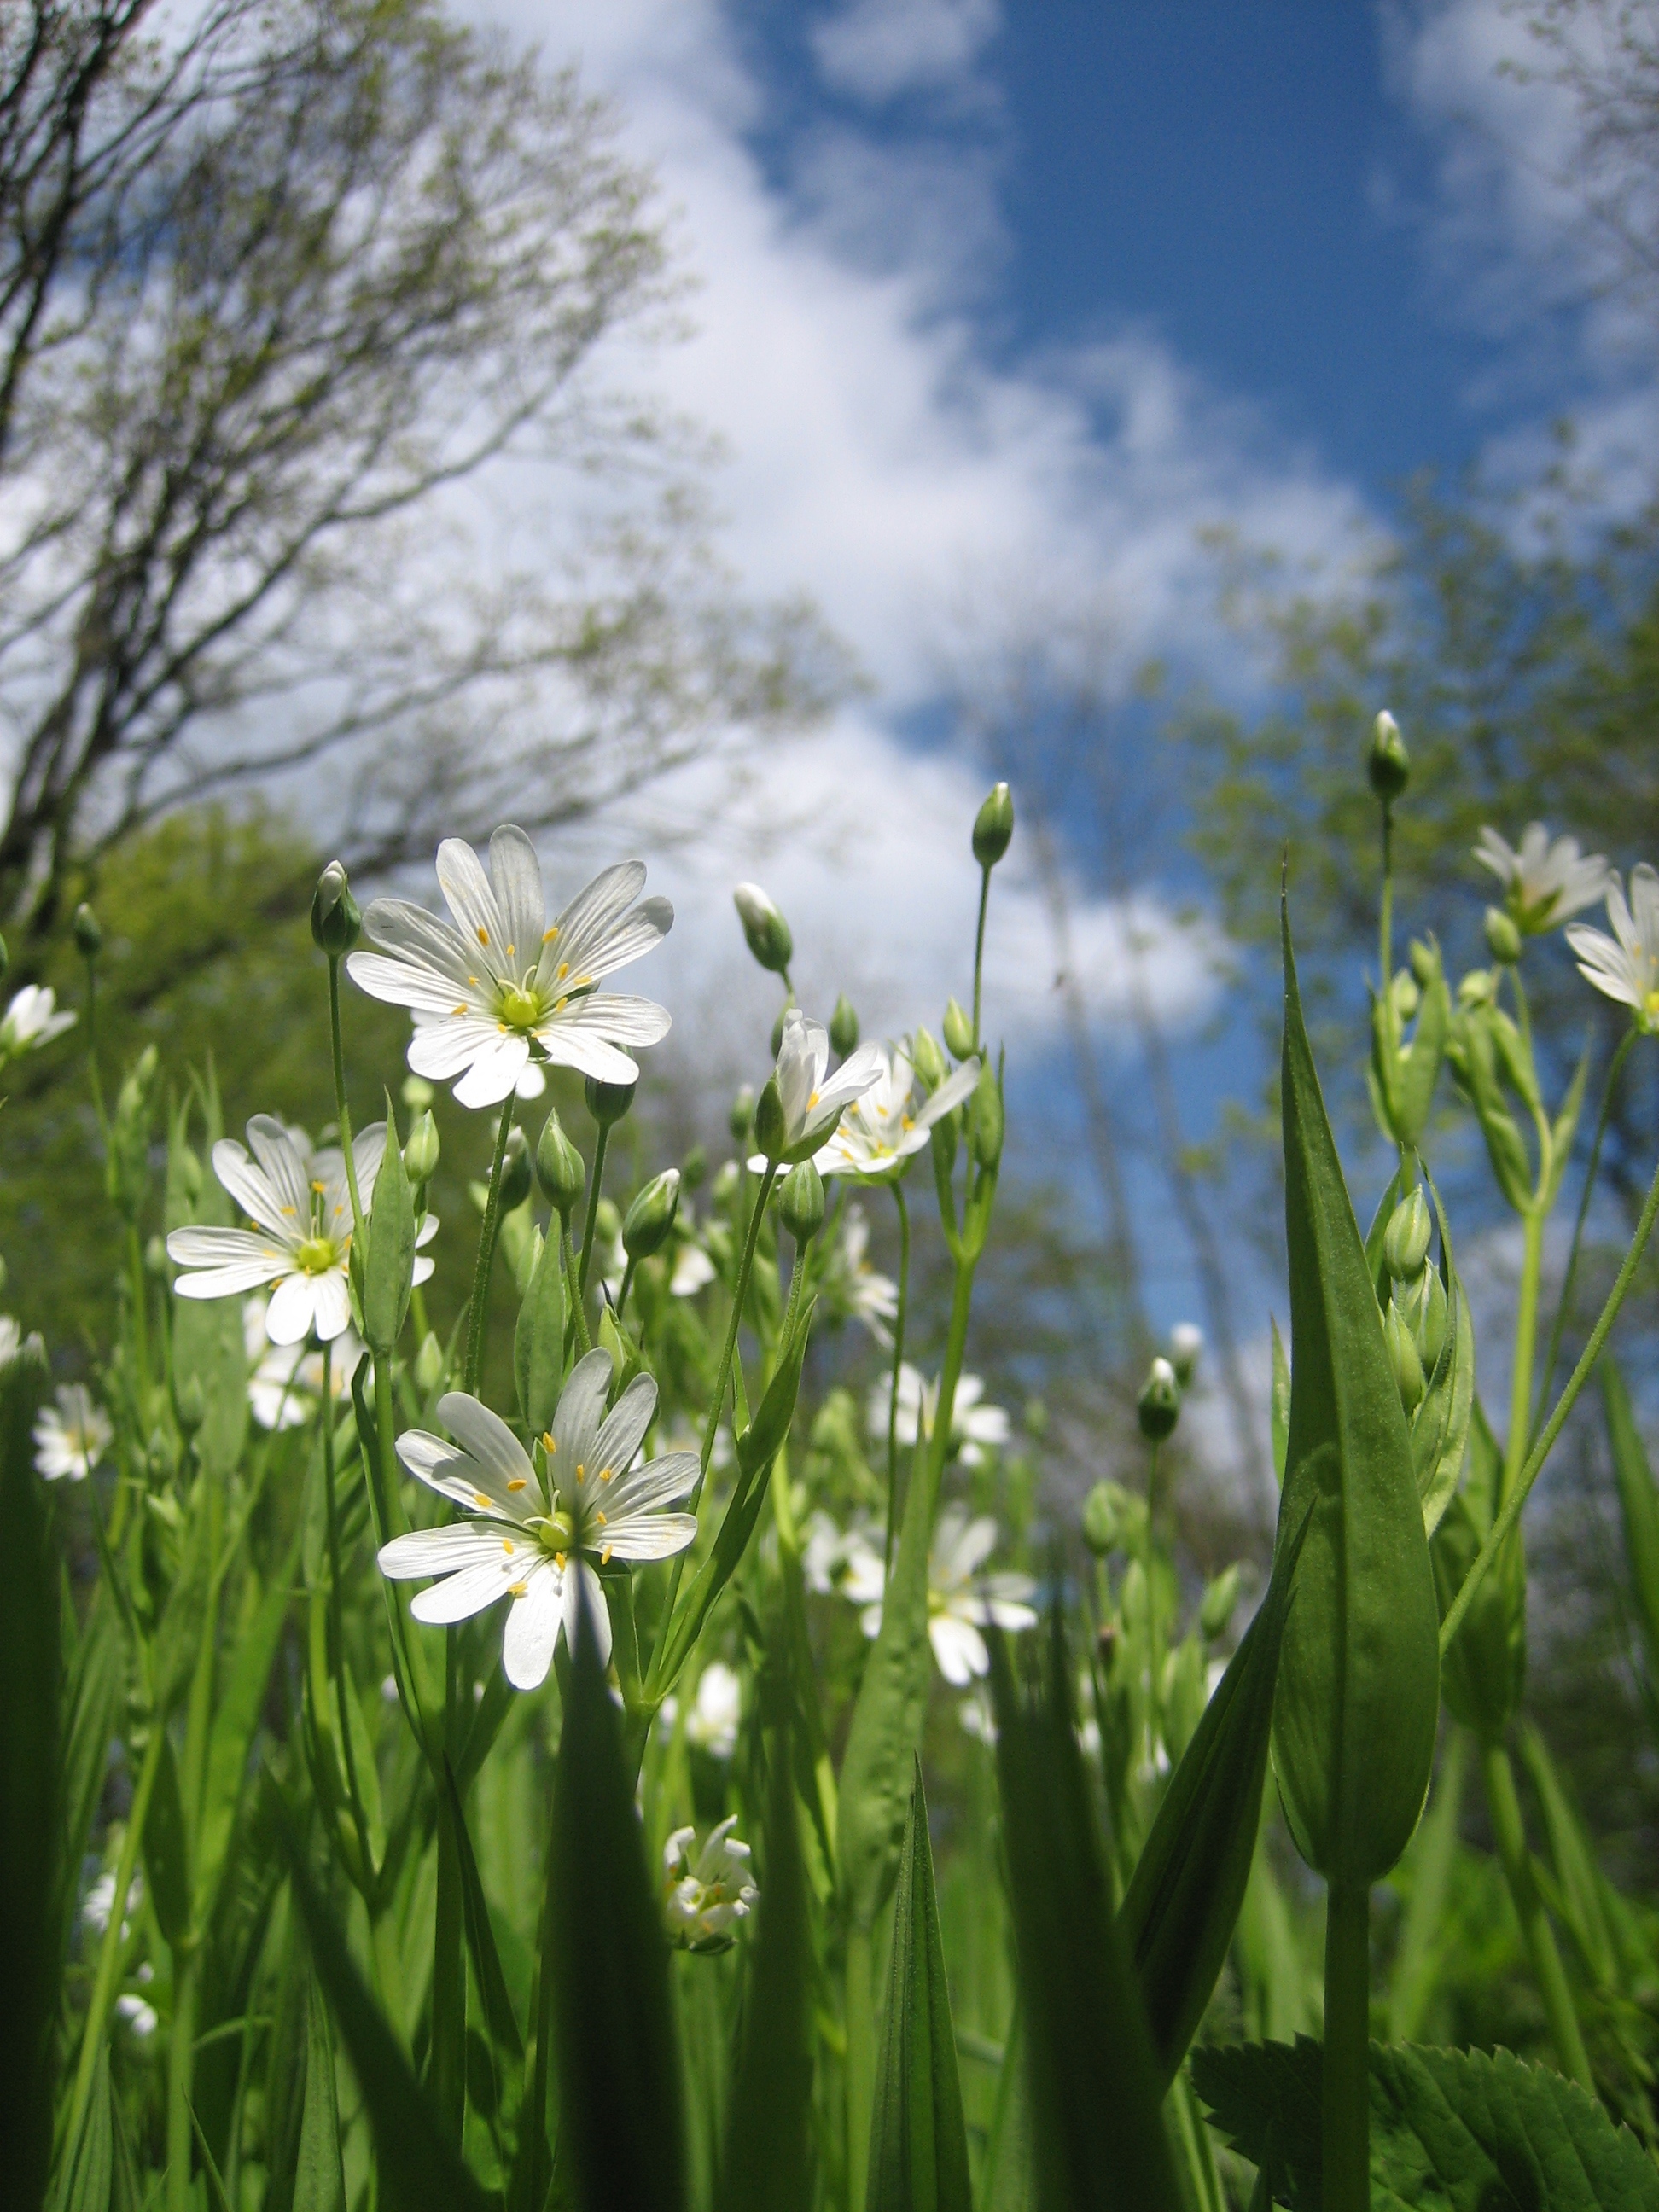
white flowers, flowers, flower, daisy, green, grass, sky, clouds, nature, landscape, beautiful, relax, meditation, camping, park, forest, walk, flora, plant, spring, wildflower, meadow, stitchwort